John Cleland (racing driver)

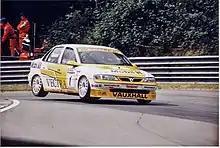

1995 proved to be the breakthrough year for the Cavalier, ironically in its last year of competition. Despite the Volvo 850 and Renault Laguna often having the edge in speed, in the hands of Rickard Rydell and Alain Menu respectively, Cleland's consistent run of points finishes allied to a four-race winning streak in the mid-season allowed him to beat both drivers to the title.